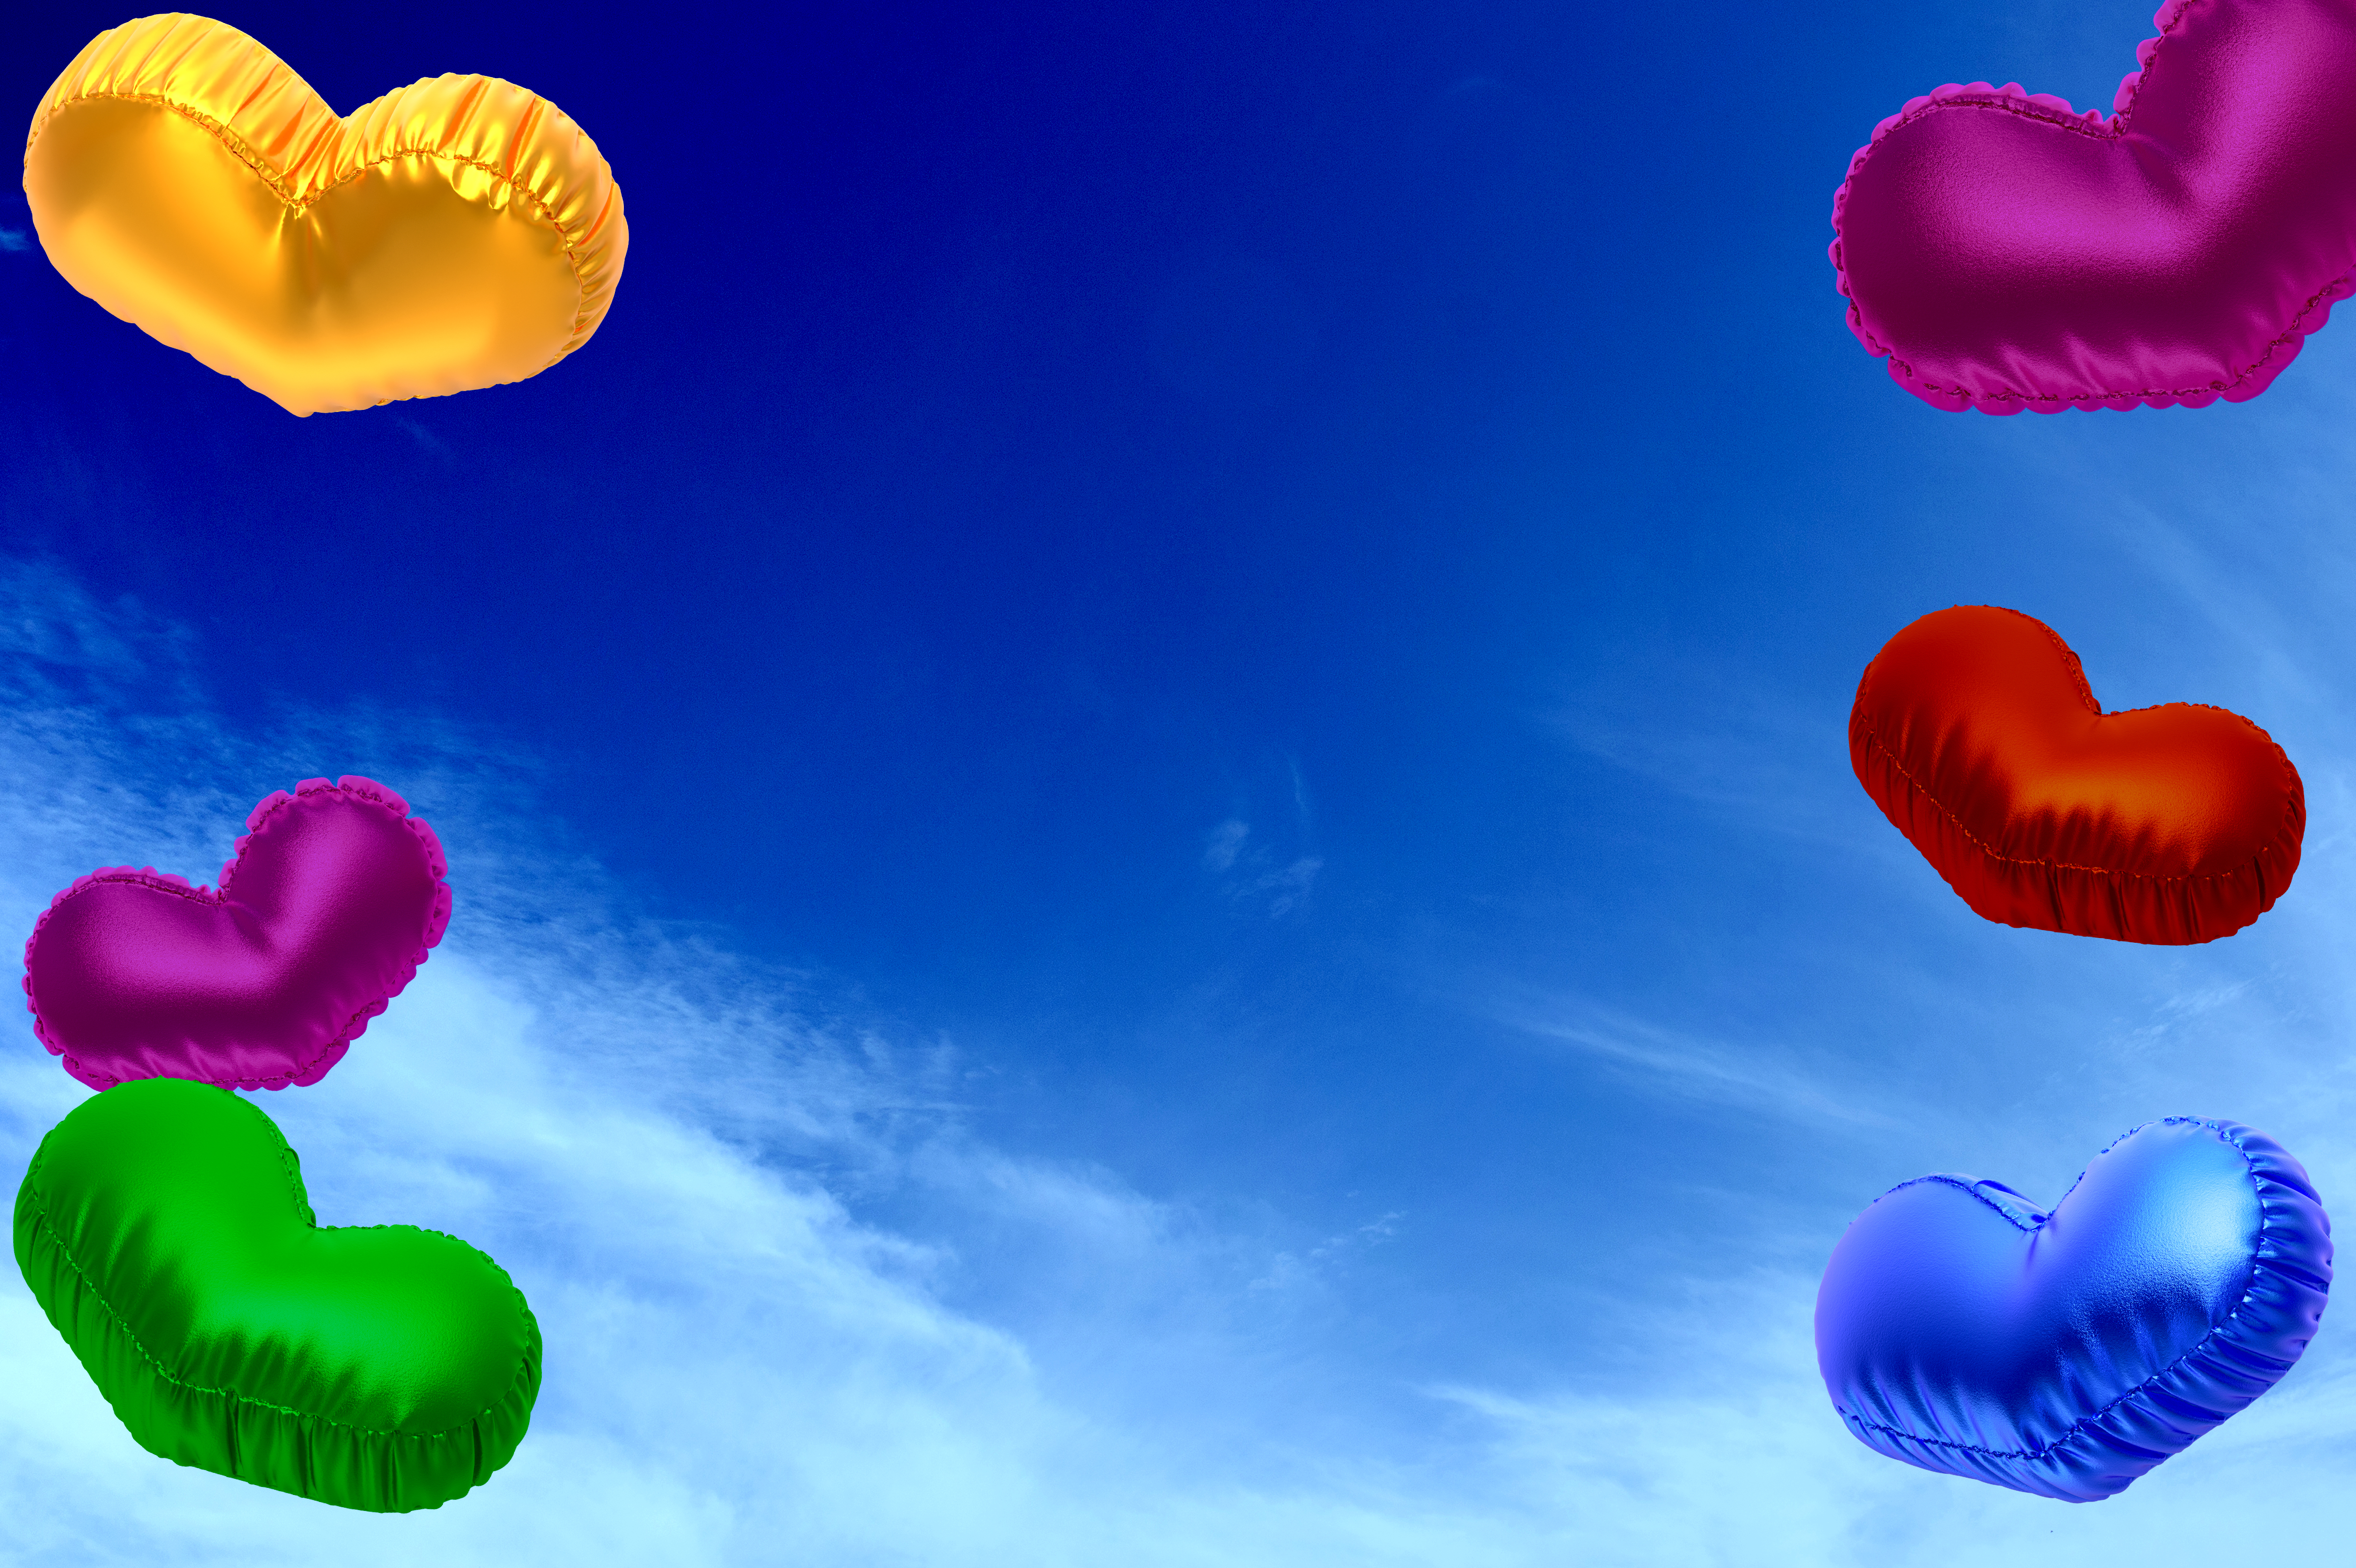
sky, balloons, hearts, colorful, hover, birthday, love, blue, text space, clouds, air, helium, romantic, ascend, frame, fly, balloon, greeting card, heart, cloud, computer wallpaper, petal, valentine's day